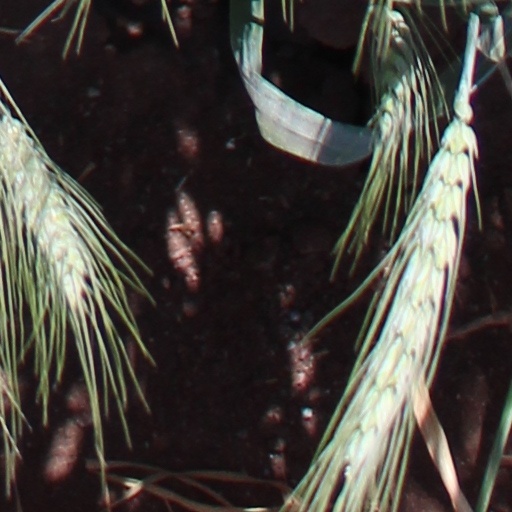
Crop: wheat